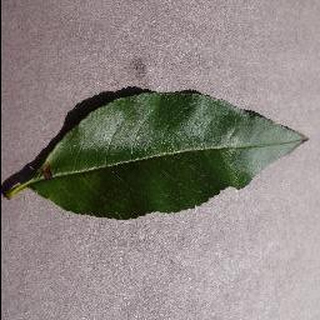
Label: healthy_peach